Holger Czukay

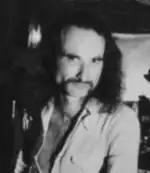
Czukay in 1973

Holger Schüring (24 March 1938 – 5 September 2017), known professionally as Holger Czukay, was a German musician who co-founded the krautrock group Can. Described as "successfully bridg[ing] the gap between pop and the avant-garde", Czukay also created early important examples of ambient music, explored "world music" well before the term was coined, and was a pioneer of sampling.